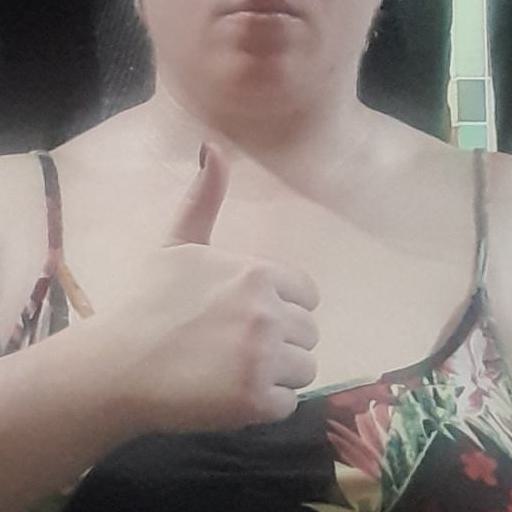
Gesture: like